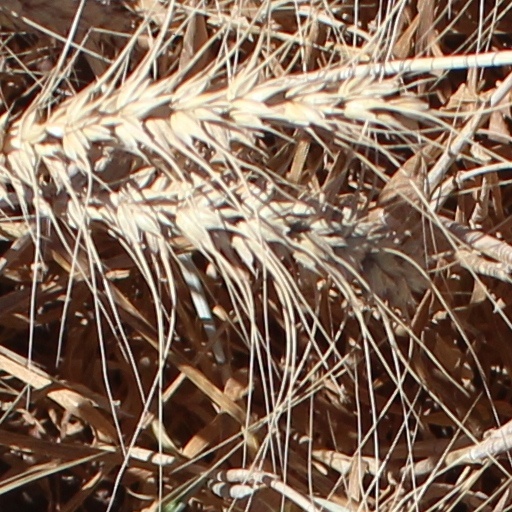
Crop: wheat